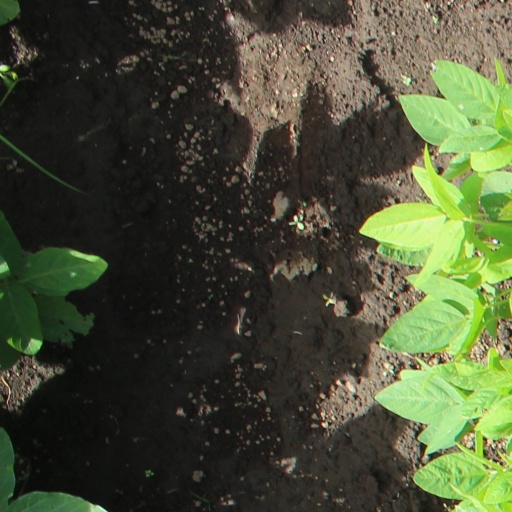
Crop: soybean